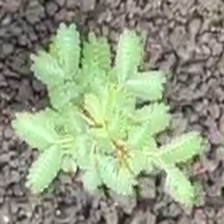
Weed species: Dwarf_cassia_(Chamaecrista pumila)